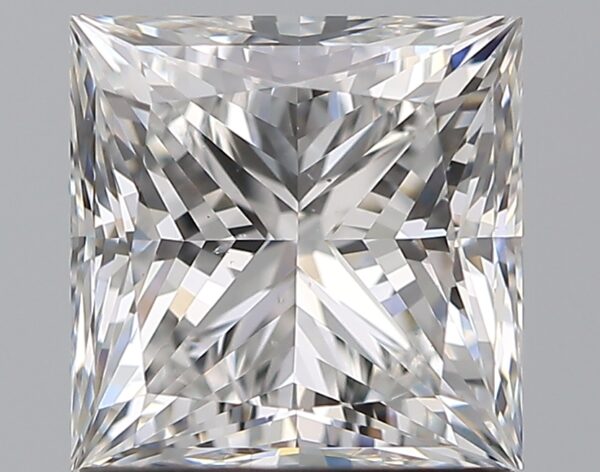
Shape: princess
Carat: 1.5
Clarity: SI1
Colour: E
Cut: EX
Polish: EX
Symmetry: VG
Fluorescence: N
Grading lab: GIA
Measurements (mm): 6.2 x 6.13 x 4.45